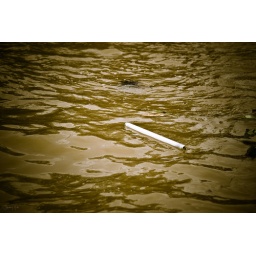
A fluoro tube floats past in the muddy Mekong. The river is apparently so brown because of silt.